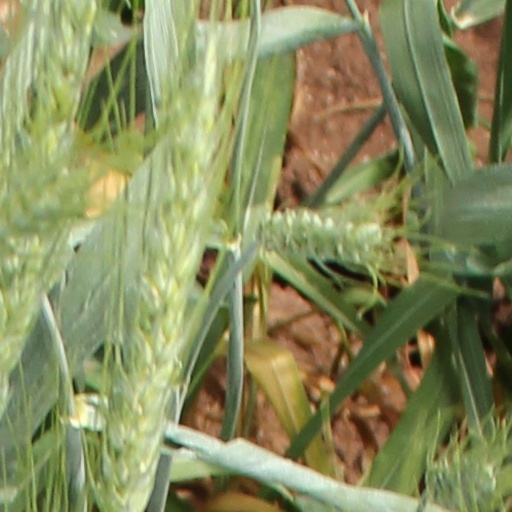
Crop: wheat